Doctor to the Barrios

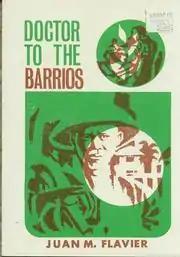
Book cover for Juan M. Flavier's "Doctor to the Barrios"

Doctor to the Barrios is a 1970 book written by Juan M. Flavier, a physician in the Philippines, who later became Secretary of the Department of Health and two-term Senator of the Philippines. Its complete title is Doctor to the Barrios, Experiences with the Philippine Rural Reconstruction Movement.